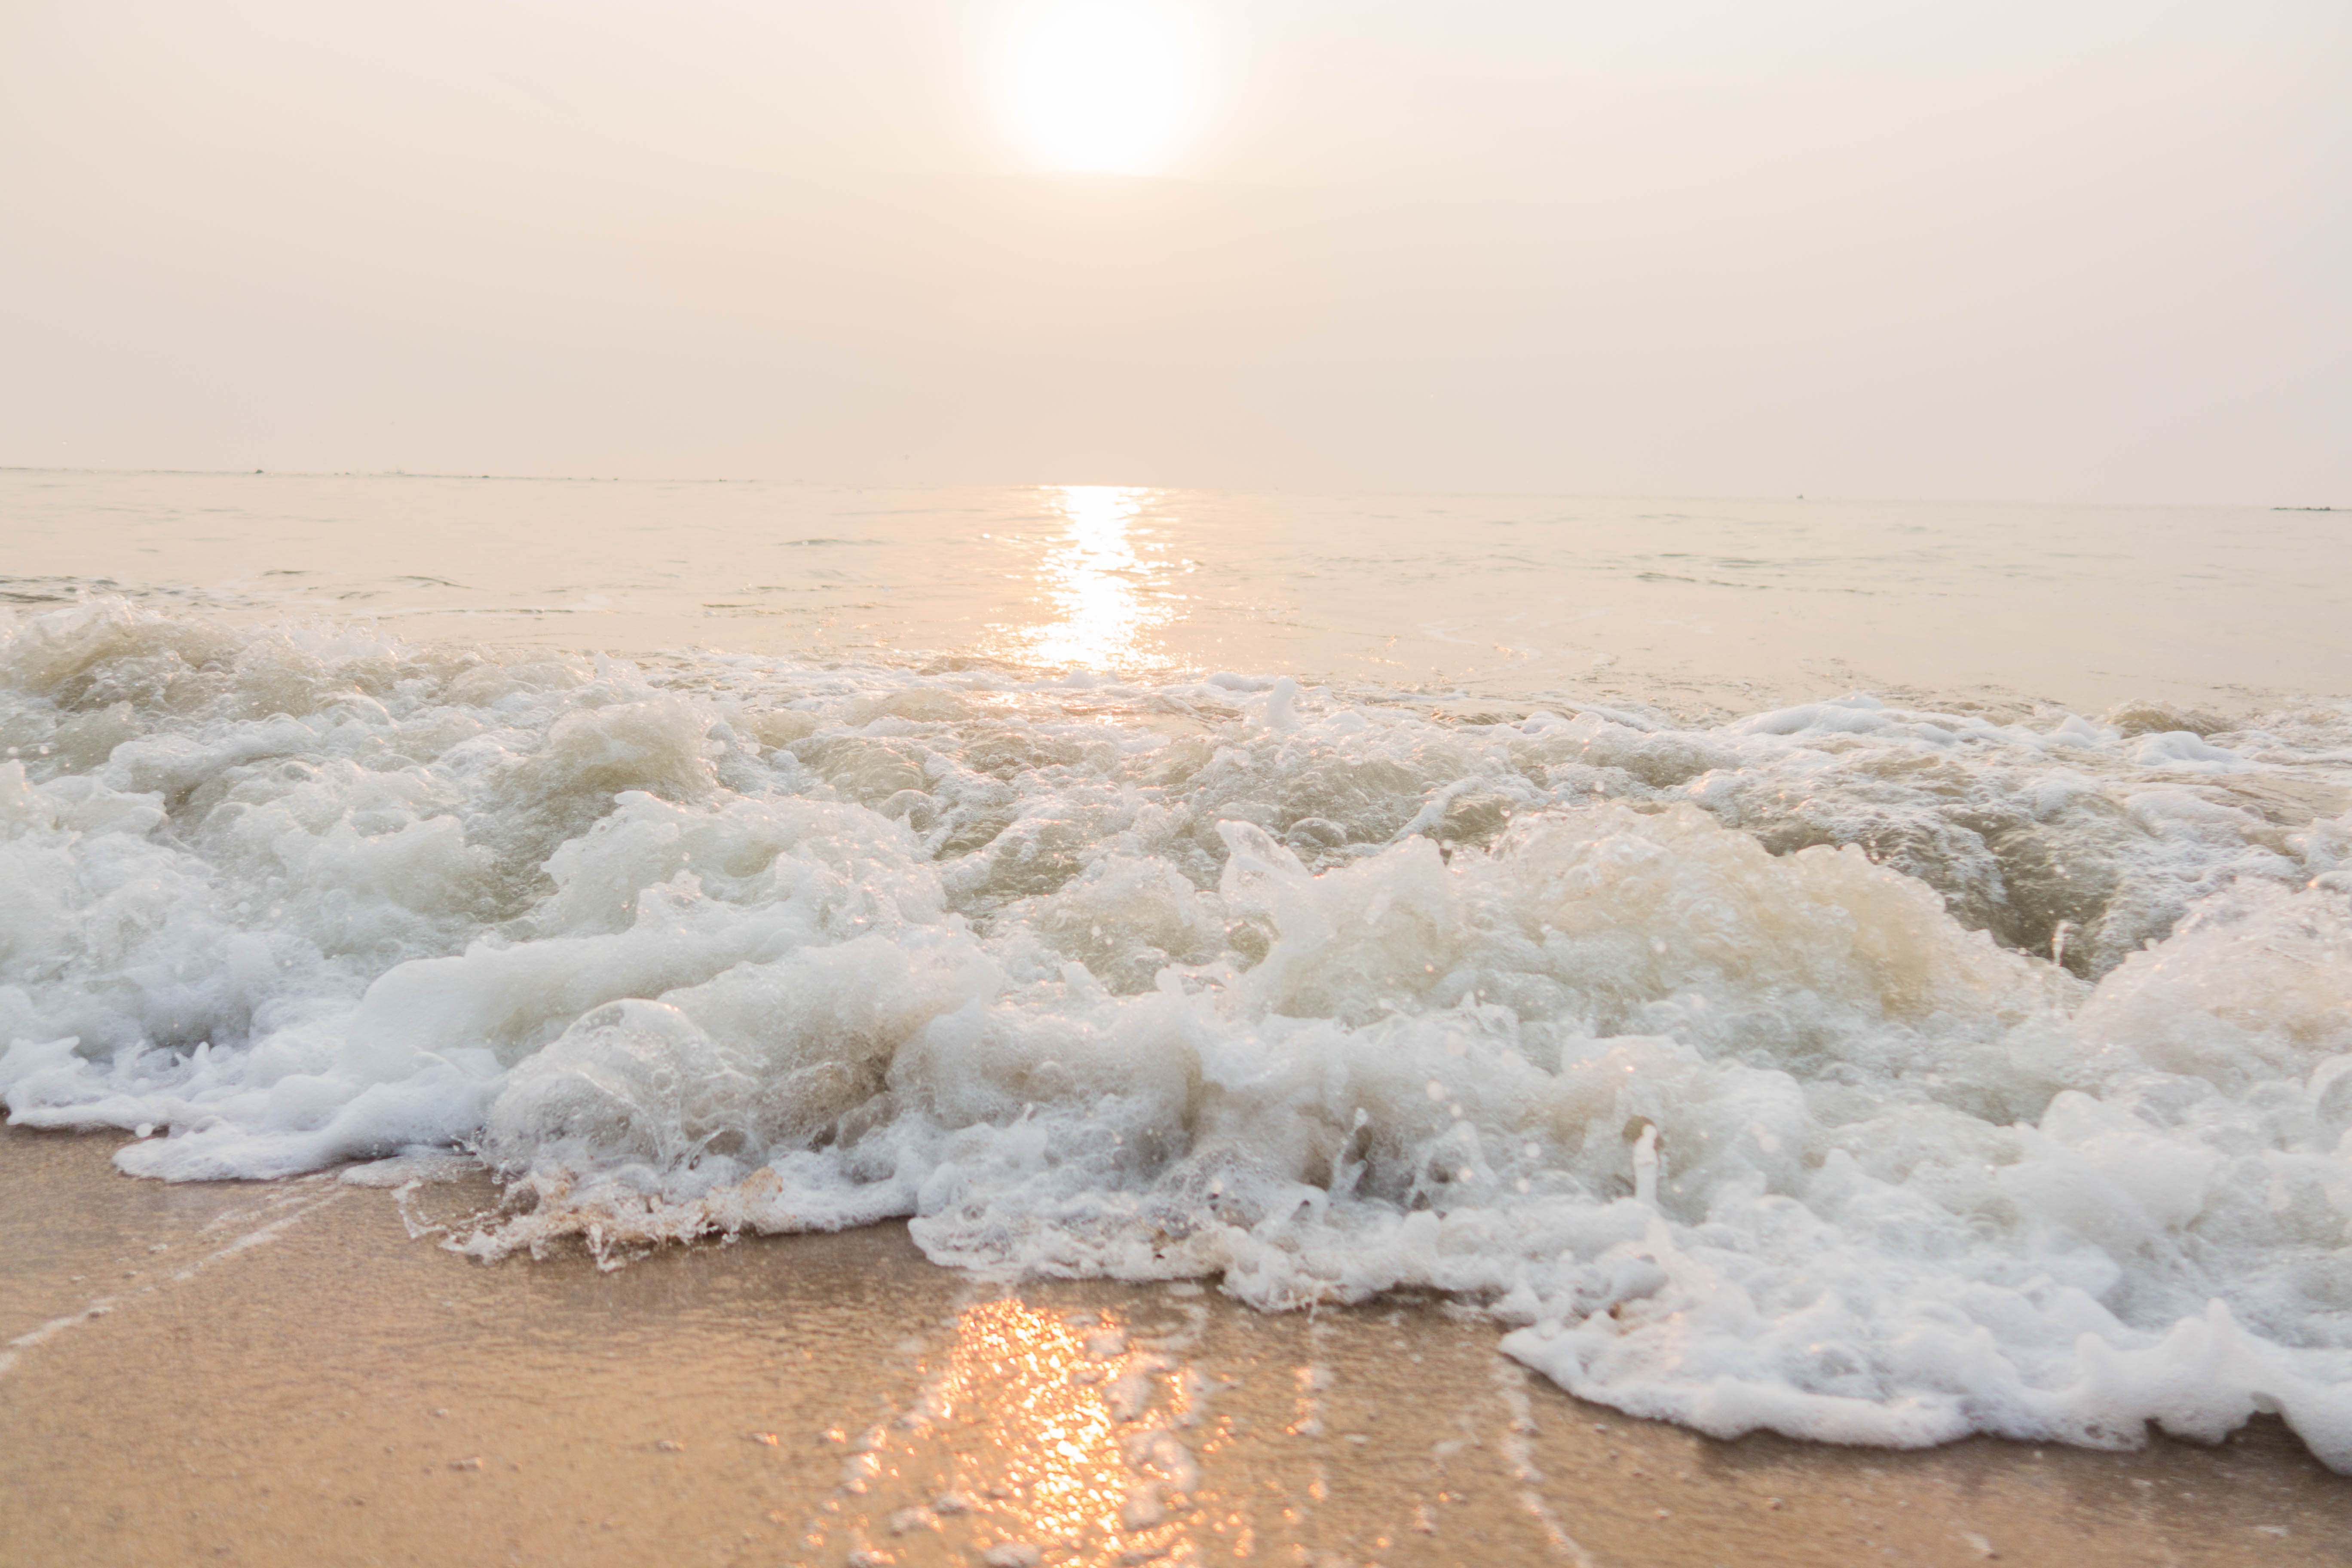
sea, morning, soft wave, wave, water, wind wave, shore, beach, ocean, sky, tide, foam, coast, sand, vacation